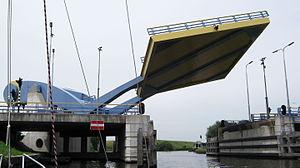
Le Slauerhoffbrug est un pont situé à Leeuwarden aux Pays-Bas.